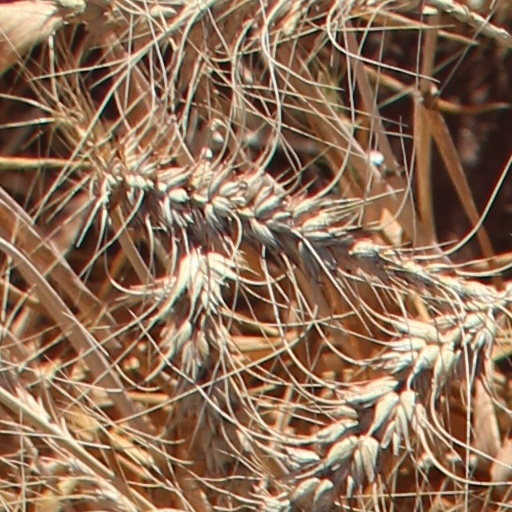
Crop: wheat